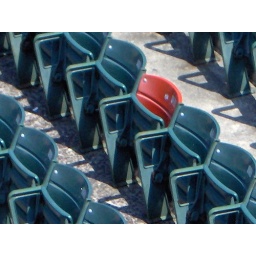
The famous red seat at Fenway Park. It marks the longest home run ever hit there by Ted Williams.